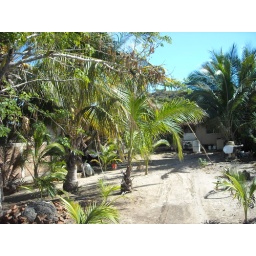
Very pretty trees in front of a house that also had an old time wringer type washer in the front yard